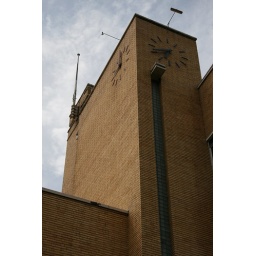
The clock tower at the old Sanitarium Health Food Company bulding in Warburton